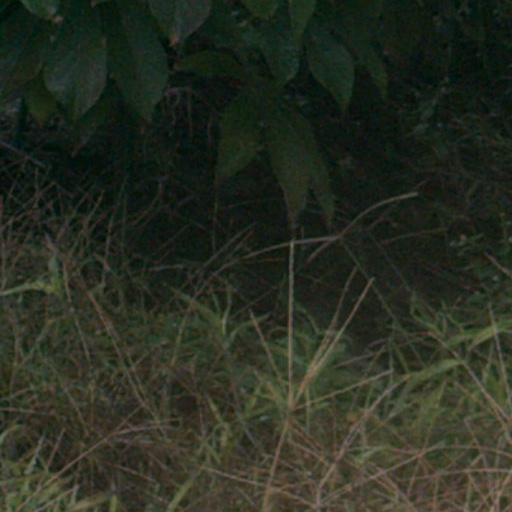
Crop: cassava